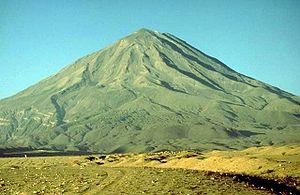
La cordillère des Andes, en espagnol Cordillera de los Andes, est la plus longue chaîne de montagnes continentale du monde, orientée nord-sud tout le long de la côte occidentale de l'Amérique du Sud. Longue d'environ 7 100 kilomètres, large de 200 à 800 kilomètres, la cordillère a une altitude moyenne de 4 000 mètres et culmine à 6 962 mètres. Elle débute au Venezuela au nord puis traverse la Colombie, l'Équateur, le Pérou, la Bolivie, le Chili et l'Argentine, jusqu'à la pointe sud du continent.